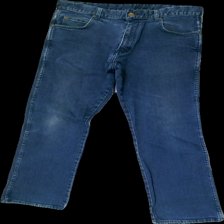
View: front
Type: Jeans
Category: Men
Brand: Missing
Colors: Blue
Material: 100% Cotton
Cut: Regular
Trend: Denim
Stains: Minor
Damage: stain
Damage location: top center
Price range: 50-100
Recommended usage: Reuse
Description: Blue straight jeans